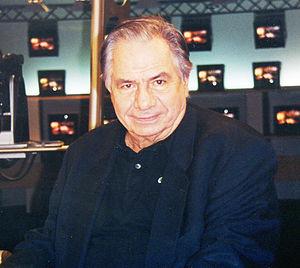
Michel Galabru sur le plateau de la chaîne d'information i-télé, le mercredi 10 novembre 1999.
La filmographie de Michel Galabru est abondante et variée, en raison de la longévité de sa carrière et de la pérennité de son succès. Avec une participation à plus de 300 films à son actif, c'est un des acteurs les plus prolifiques du cinéma français.
Le Gendarme de Saint-Tropez, Le Gendarme ou Les Gendarmes, est une hexalogie cinématographique française réalisée par Jean Girault.